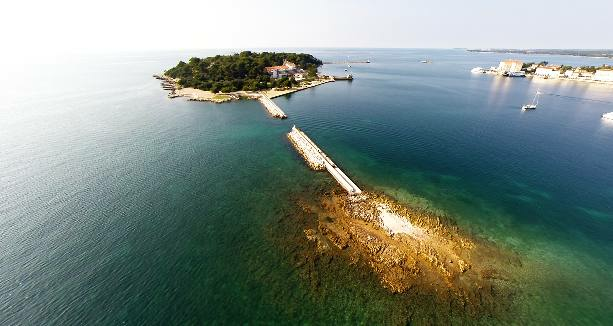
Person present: No